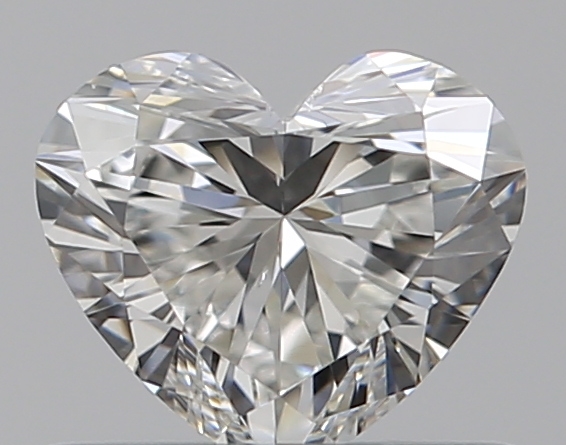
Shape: heart
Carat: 0.5
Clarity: VS2
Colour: G
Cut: VG
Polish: EX
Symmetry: VG
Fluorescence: N
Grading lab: GIA
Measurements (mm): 4.93 x 5.65 x 3.12